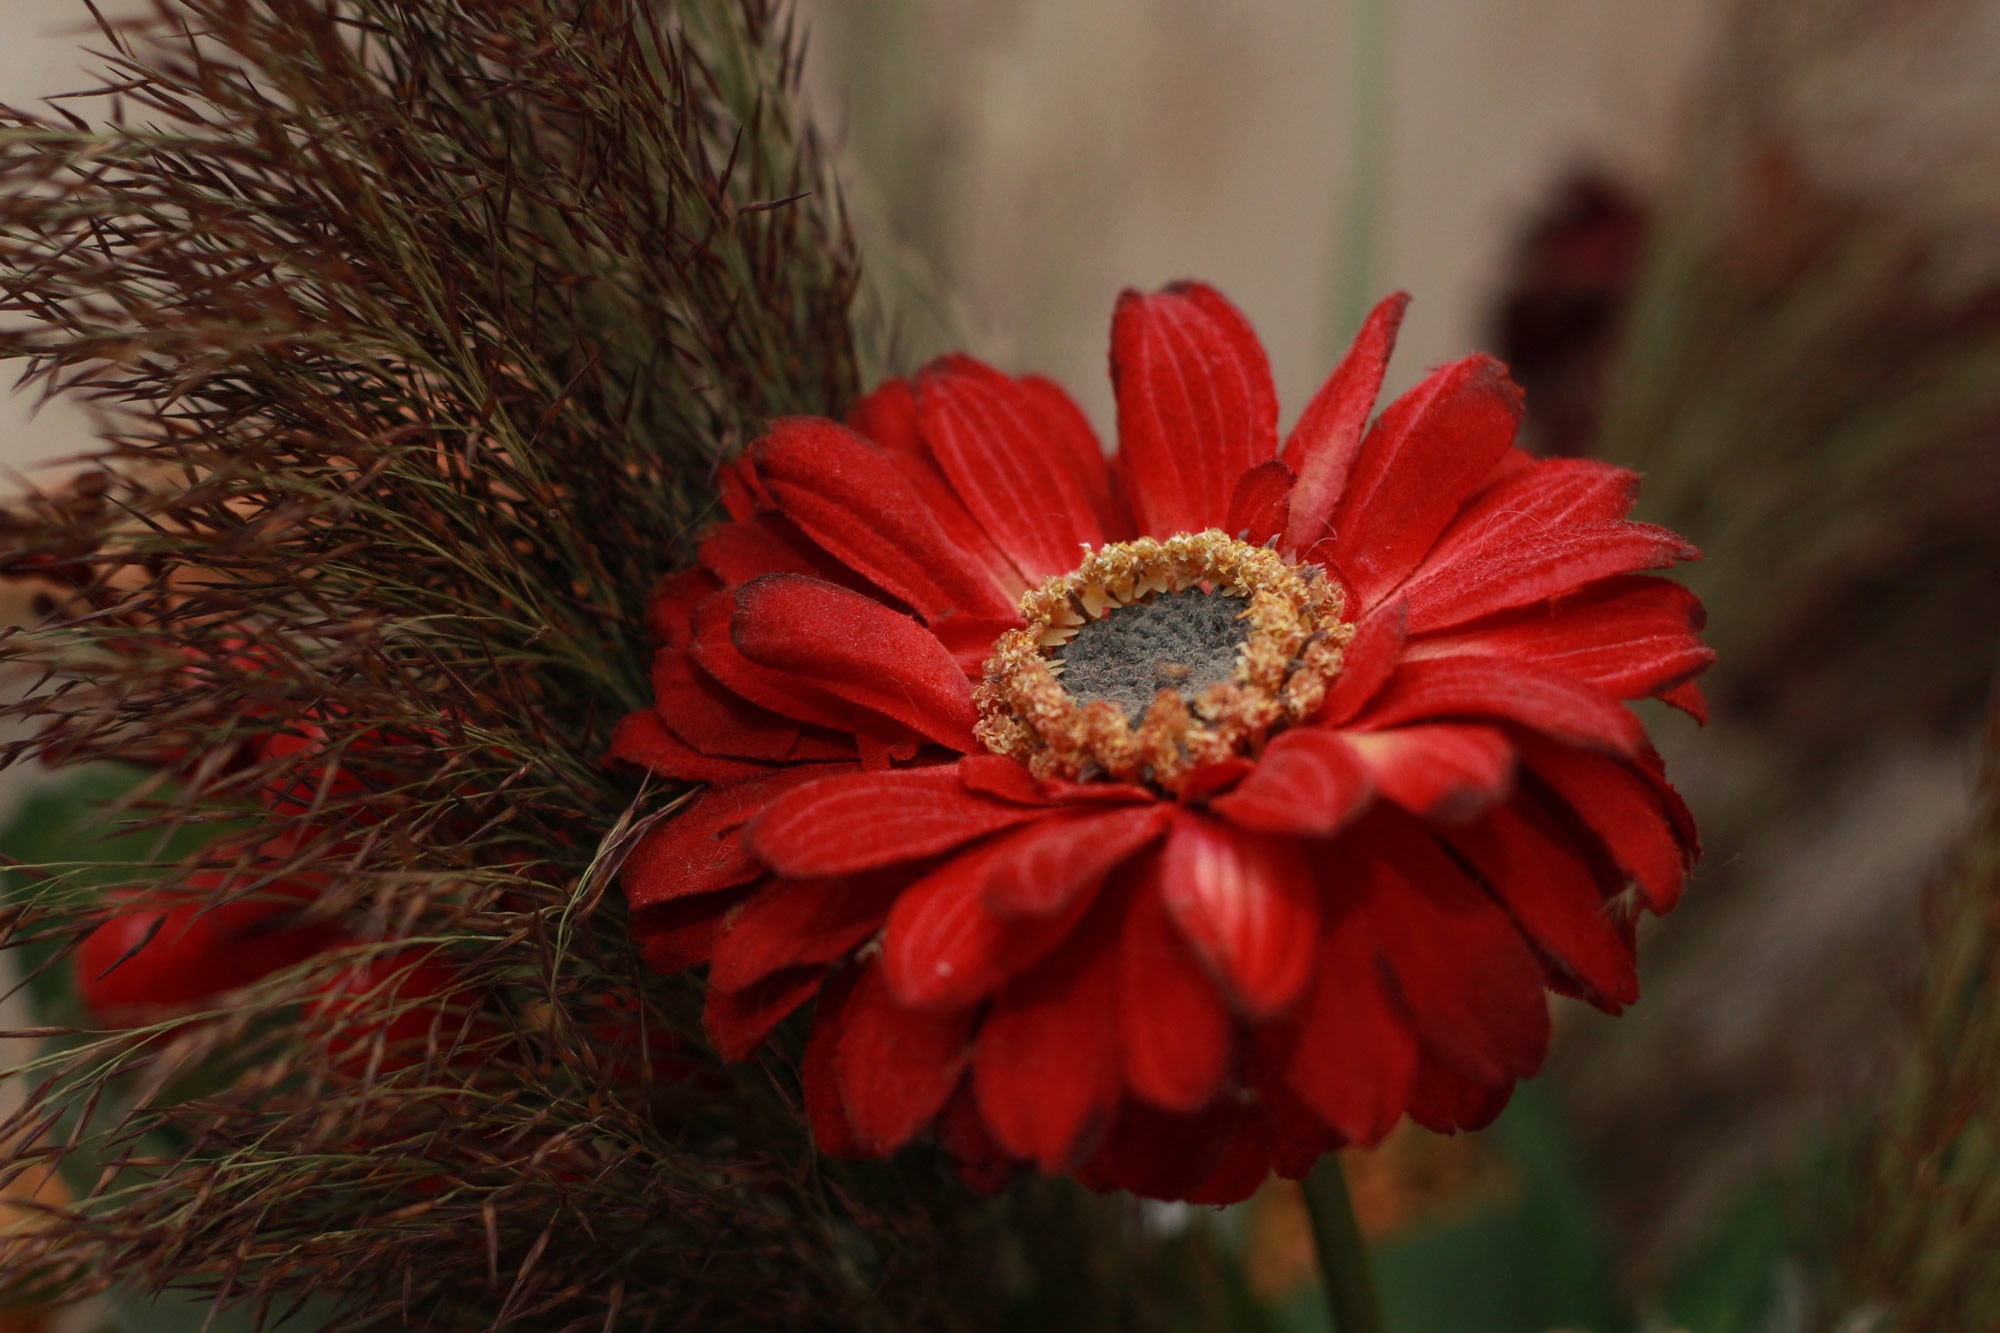
plant, flower, petal, bouquet, red, closeup, flora, still life, cut flower, gerbera, bouquet of flowers, floristry, macro photography, gerberas, artificial flowers, flowering plant, daisy family, inside a flower, land plant